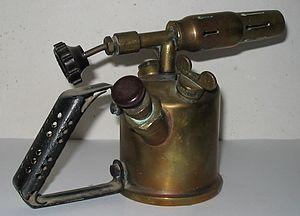
Lampe à souder à essence
Une lampe à souder est un outil portatif produisant une flamme continue, pour la soudure, le brasage et divers usages. C’était l’outil de base des plombiers et des couvreur-zingueur.